Mahajanapadas

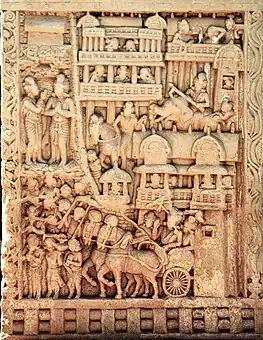
King Bimbisara of Magadha with his royal cortege issuing from the city of Rajagriha to visit the Buddha.

The Puranas trace the origin of Kurus from the "Puru-Bharata" family. Kuru was born after 25 generations of Puru's dynasty, and after 15 generations of Kuru, Kauravas and Pandavas were born. Aitareya Brahmana locates the Kurus in "Madhyadesha" and also refers to the Uttarakurus as living beyond the Himalayas. According to the Buddhist text Sumangavilasini, the people of Kururashtra (the Kurus) came from the Uttarakuru. Vayu Purana attests that "Kuru", son of Samvarsana of the Puru lineage, was the eponymous ancestor of the Kurus and the founder of Kururashtra (Kuru Janapada) in Kurukshetra. The country of the Kurus roughly corresponded to the modern Thanesar, state of Delhi, and Meerut district of Uttar Pradesh. According to the Jatakas, the capital of the Kurus was Indraprastha (Indapatta) near modern Delhi which extended seven leagues. At Buddha's time, the Kuru country was ruled by a titular chieftain (king consul) named Korayvya. The Kurus of the Buddhist period did not occupy the same position as they did in the Vedic period but they continued to enjoy their ancient reputation for deep wisdom and sound health. The Kurus had matrimonial relations with the Yadavas, the Bhojas, Trigratas, and the Panchalas. There is a Jataka reference to king Dhananjaya, introduced as a prince from the lineage of Yudhishtra. Though a well known monarchical people in the earlier period, the Kurus are known to have switched to a republican form of government during the 6th to 5th centuries BCE. In the 4th century BCE, Kautiliya's Arthashastra also attests the Kurus following the "Rajashabdopajivin" (Royal Consul) constitution.